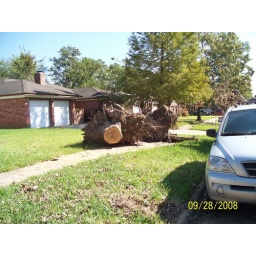
2 wks after, two tree down . Missed the house , landed in the street only. very Big Oak trees.